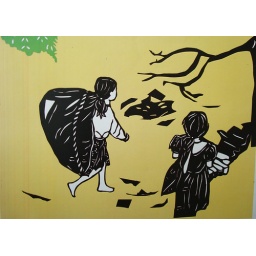
This was done by cut away from black paper then added colour later by photoshop.